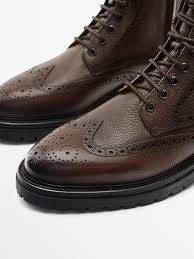
Label: Brogue